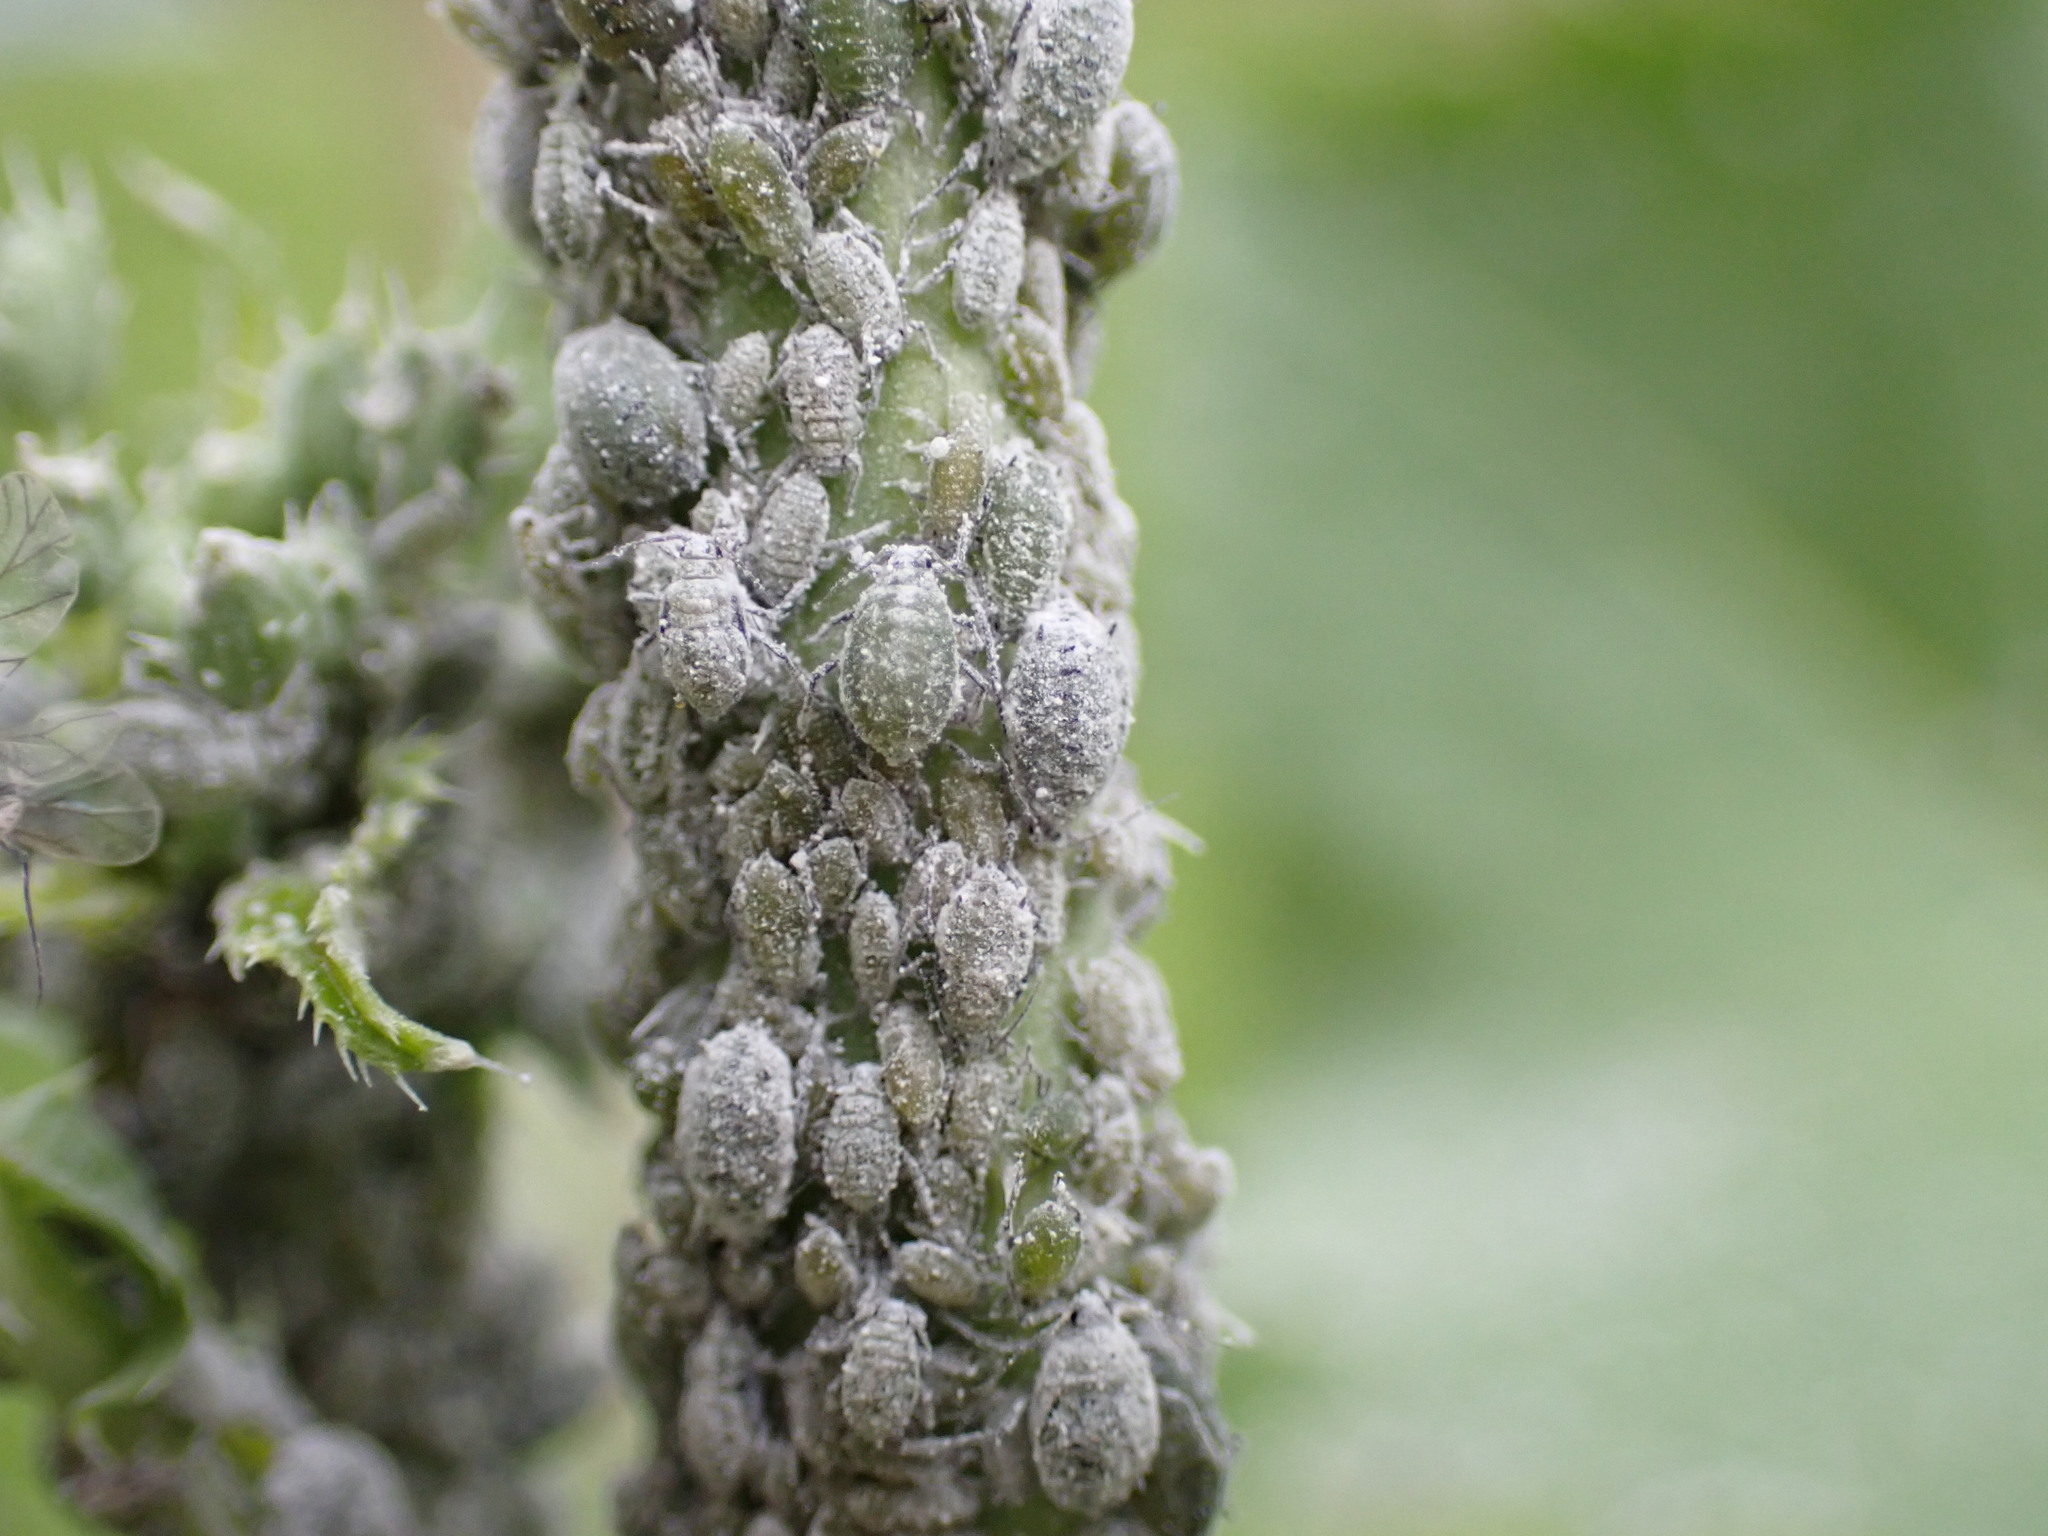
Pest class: cabbage_aphid